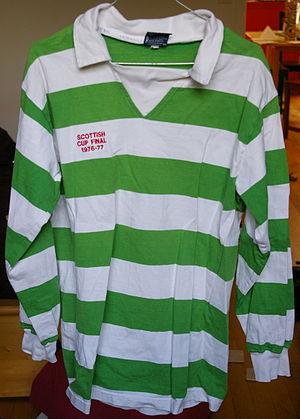
Le Celtic Football Club, est un club de football écossais fondé en 1887 à Glasgow. Fondé par des immigrants irlandais à Parkhead, un quartier à l'Est de la ville, le club nourrit depuis lors un lien ténu avec la diaspora irlandaise, qui lui vaut d'être particulièrement soutenu à travers le monde.
L'histoire du Celtic Football Club, communément appelé le Celtic Glasgow, débute à la fin du XIXᵉ siècle.